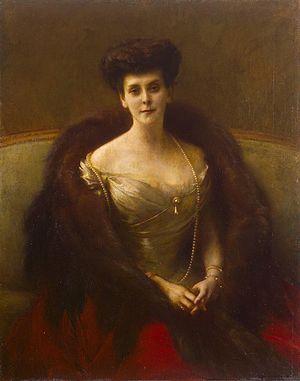
Olga Valerianovna Karnovitch, en russe Ольга Валериановна Карнович, née à Saint-Pétersbourg le 2 décembre 1865, morte à Paris le 2 novembre 1929, est la seconde épouse du grand-duc Paul Alexandrovitch de Russie.